Crossing Time

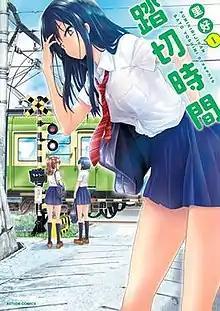
Cover of "Fumikiri Jikan" volume 1 by Futabasha

is a Japanese manga series by Yoshimi Sato. It was serialized in Futabasha's "seinen" manga magazine "Monthly Action" from May 2016 to September 2021 and was collected in eight "tankōbon" volumes. An anime television series adaptation by Ekachi Epilka aired from April to June 2018.